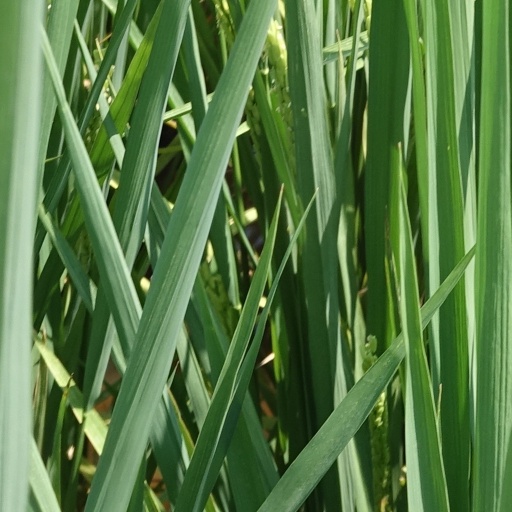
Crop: rice